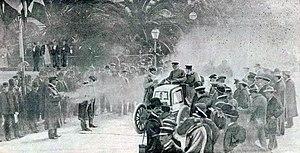
Ligne de départ de Nice-Marseille 1900, devant le Cercle de la Méditerranée (Emil Jellinek sur Mercedes, ici en lice).
Emil Jellinek, dit après 1903, Emil Jellinek-Mercedes est un consul diplomate et homme d'affaires austro-hongrois. Il est fondateur de la marque automobile allemande Mercedes en 1902 et du premier palace parisien sur les Champs-Élysées.
Le premier Grand Prix automobile a été le Grand Prix de France en 1906 qui s'est tenu sur circuit, mais les premières compétitions automobiles ont débuté à partir de 1894.